Birth control

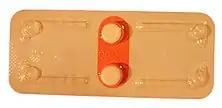
emergency contraceptive pills

Emergency contraceptive methods are medications (sometimes misleadingly referred to as "morning-after pills") or devices used after unprotected sexual intercourse with the hope of preventing pregnancy. Emergency contraceptives are often given to victims of rape. They work primarily by preventing ovulation or fertilization. They are unlikely to affect implantation, but this has not been completely excluded. Several options exist, including high dose birth control pills, levonorgestrel, mifepristone, ulipristal and IUDs. All methods have minimal side effects. Providing emergency contraceptive pills to women in advance of sexual activity does not affect rates of sexually transmitted infections, condom use, pregnancy rates, or sexual risk-taking behavior. In a UK study, when a three-month "bridge" supply of the progestogen-only pill was provided by a pharmacist along with emergency contraception after sexual activity, this intervention was shown to increase the likelihood that the person would begin to use an effective method of long-term contraception.